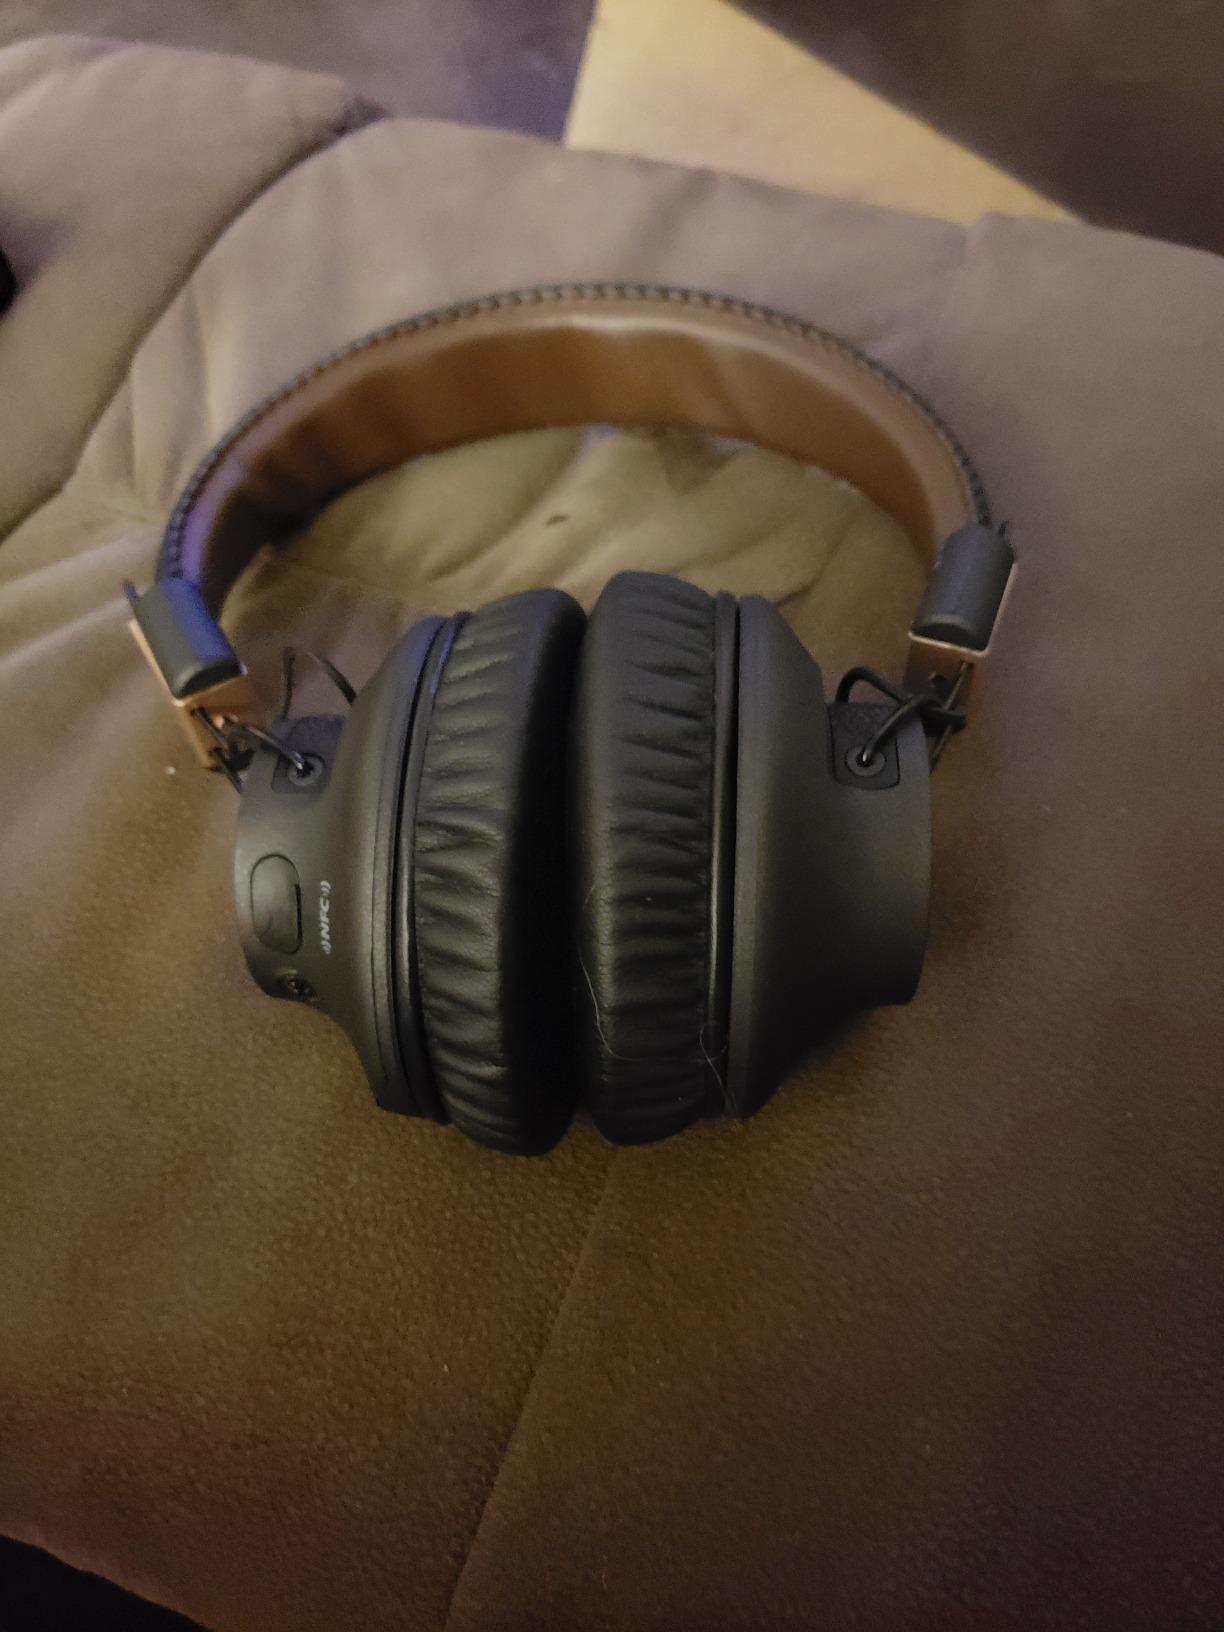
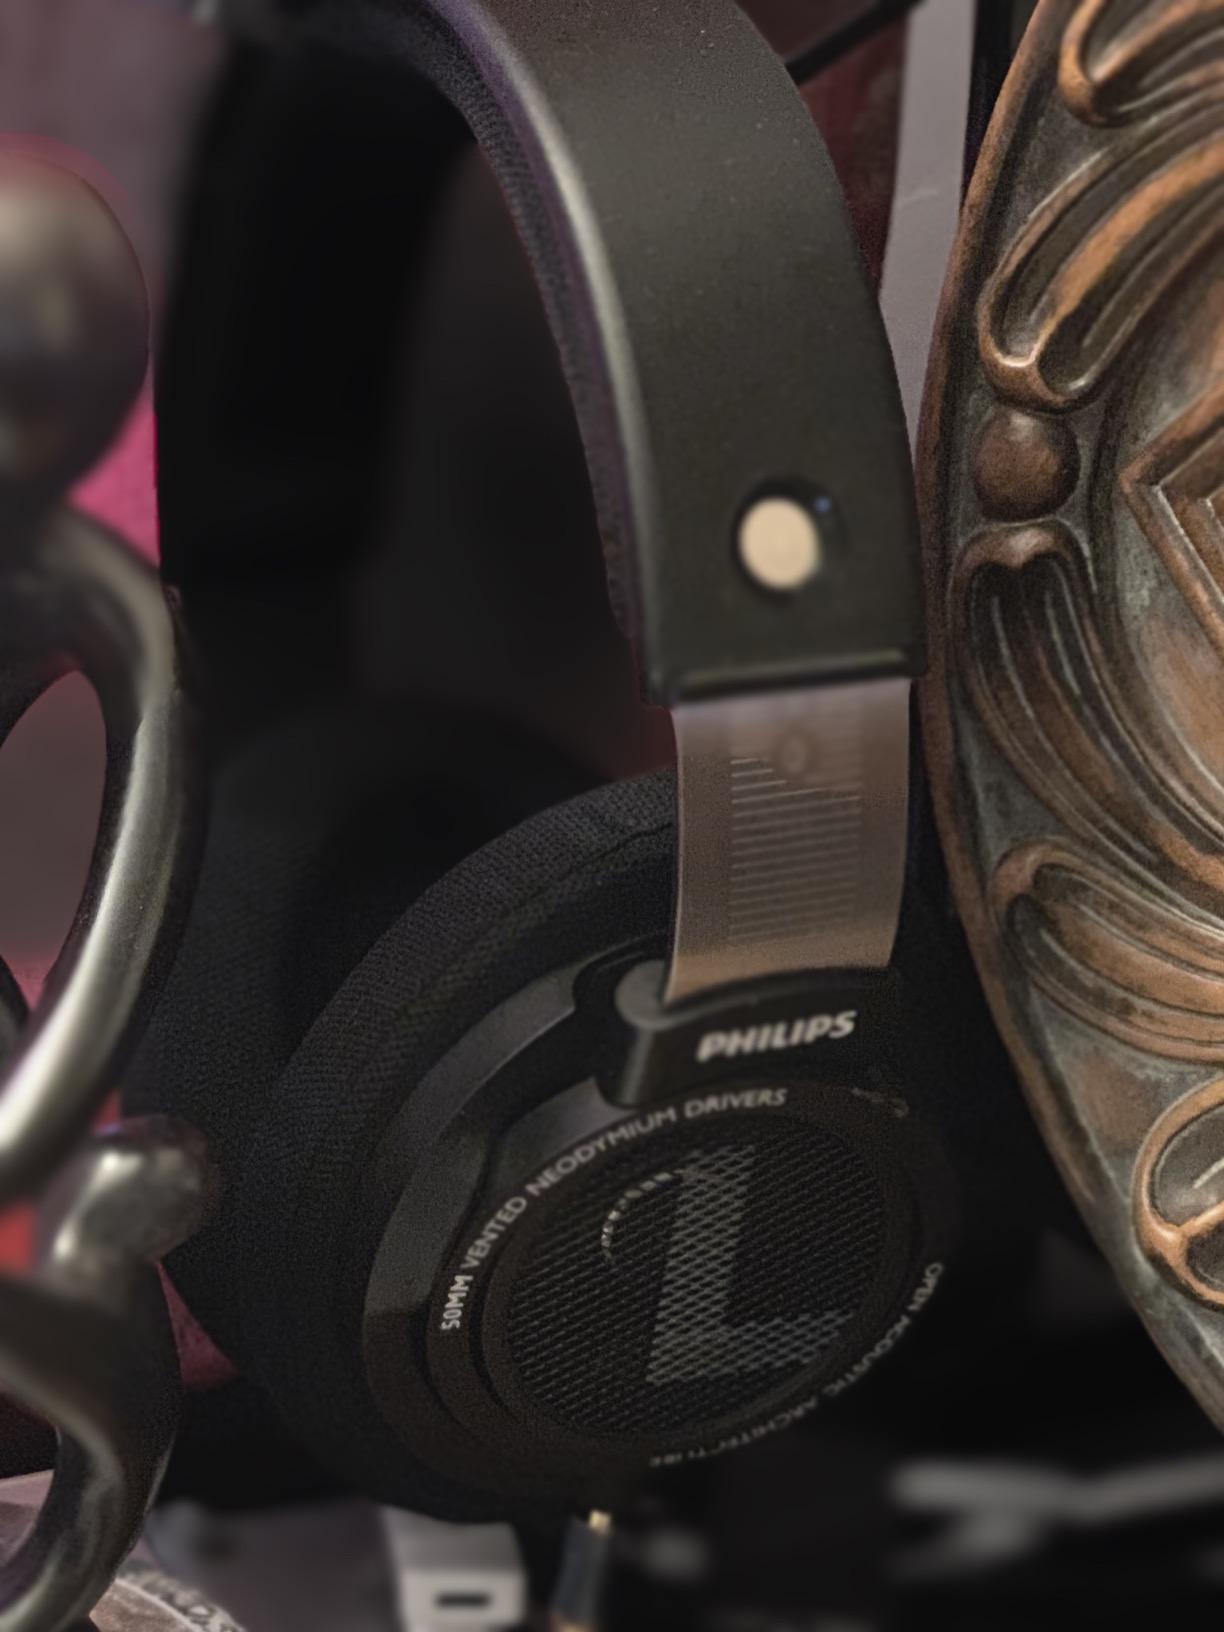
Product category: headphones
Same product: no